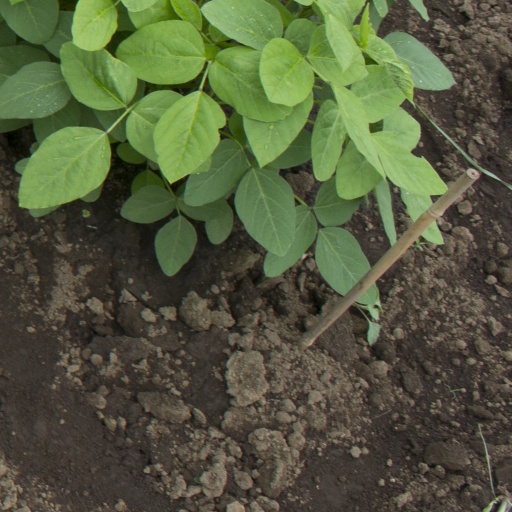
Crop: soybean